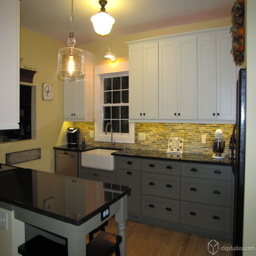
painted linen and painted kitchen cabinets in the door style